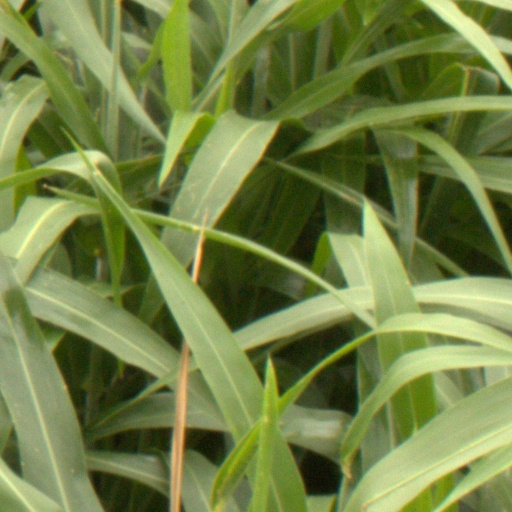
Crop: sorghum